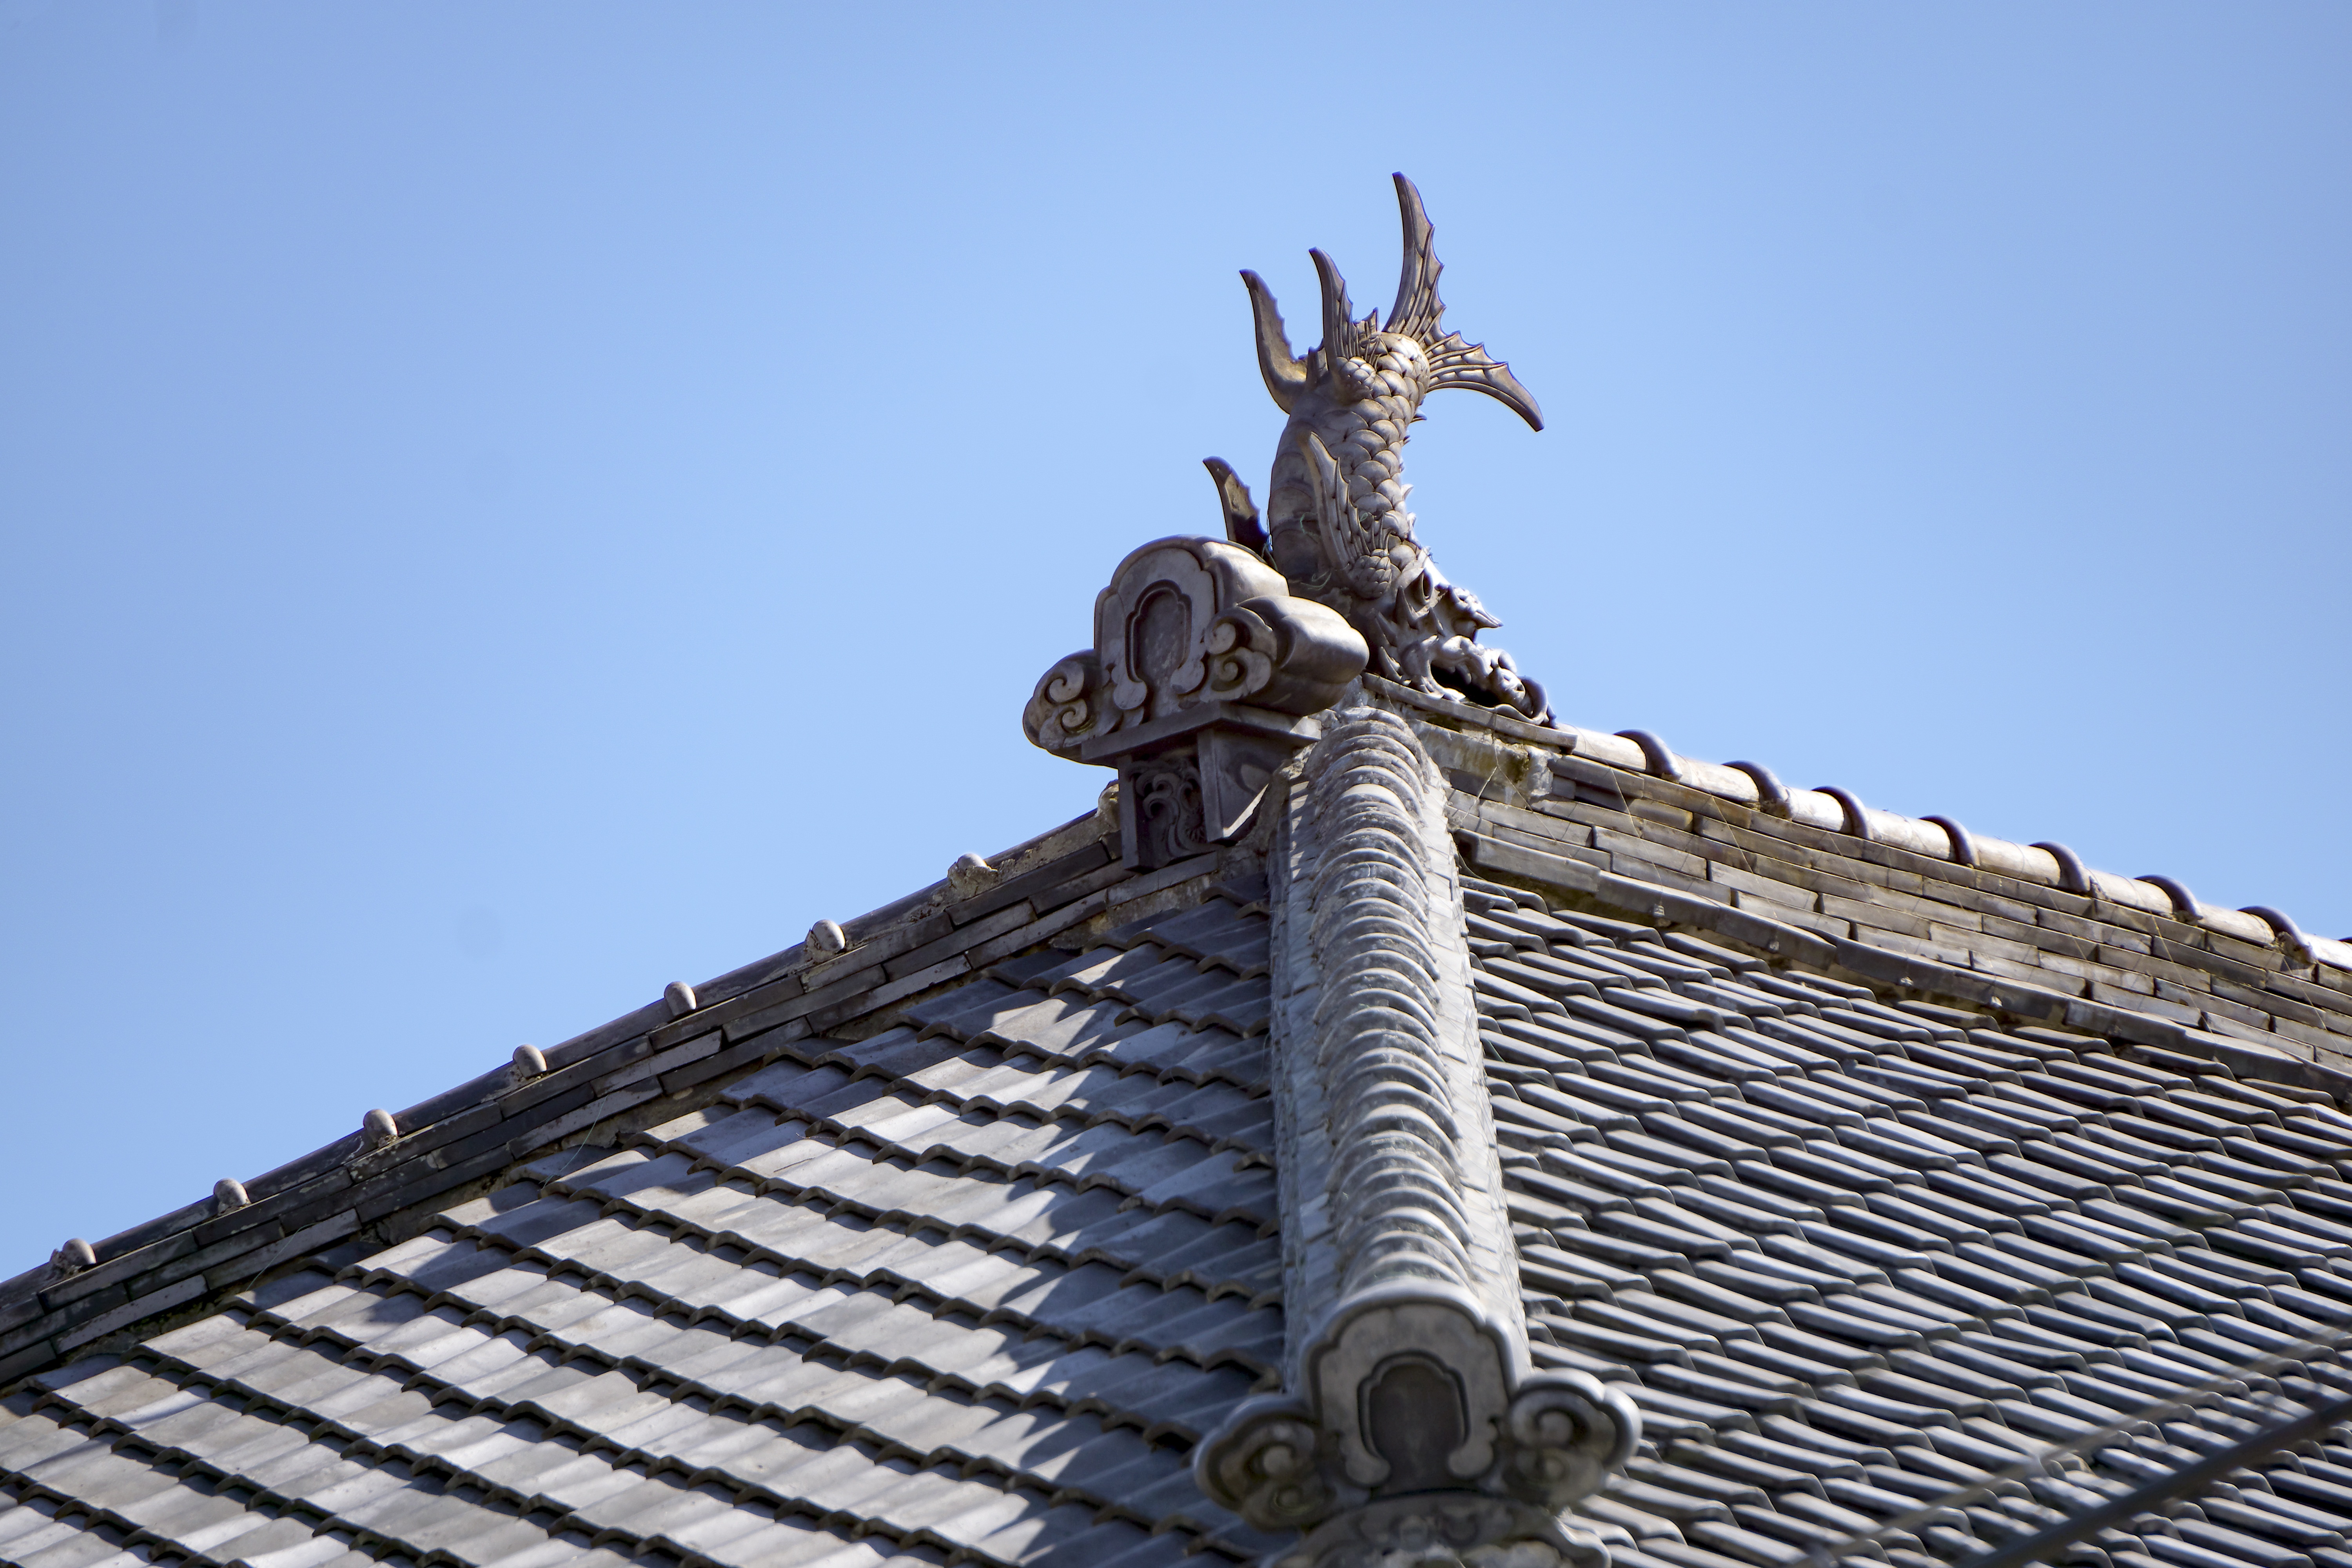
roof, monument, statue, landmark, tile, japan, japanese style, outdoor structure, building decoration